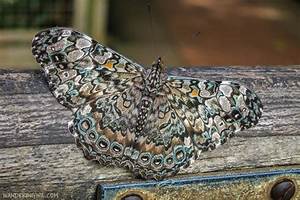
Label: butterfly